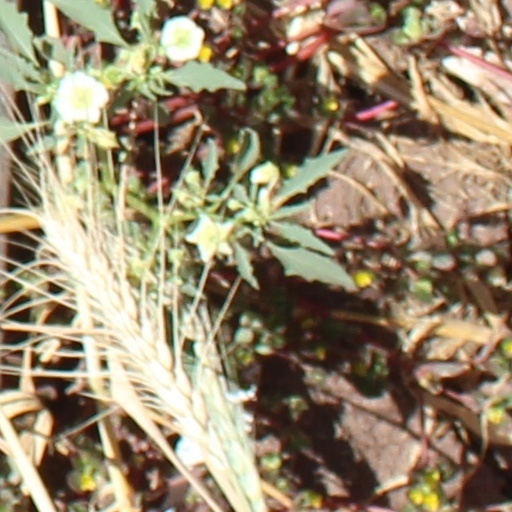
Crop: wheat